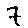
Label: 7